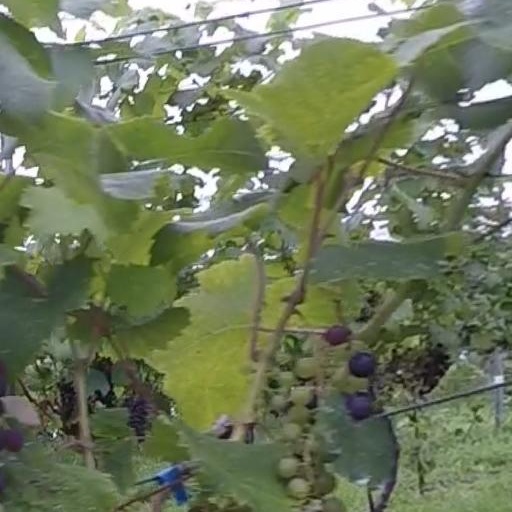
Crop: grape